Transportation planning

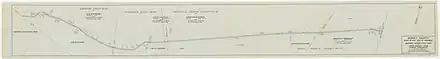
A blue-grey map of a road, covered with assorted lines

Transportation planning in the United States is in the midst of a shift similar to that taking place in the United Kingdom, away from the single goal of moving vehicular traffic and towards an approach that takes into consideration the communities and lands through which streets, roads, and highways pass ("the context"). More so, it places a greater emphasis on passenger rail networks, which had been neglected until recently. This new approach, known as Context Sensitive Solutions (CSS), seeks to balance the need to move people efficiently and safely with other desirable outcomes, including historic preservation, environmental sustainability, and the creation of vital public spaces.